Eastern Samar

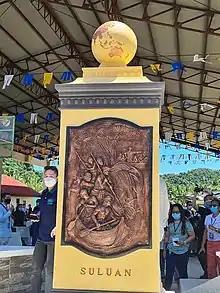
Quincentennial historical marker of Ferdinand Magellan's arrival in Suluan, Guiuan

During his circumnavigation of the globe, Ferdinand Magellan had set foot on the tiny island of Homonhon in the southern part of the province. On March 16, 1521, the area of what is now Eastern Samar is said to be the first Philippine landmass spotted by Magellan and his crew.